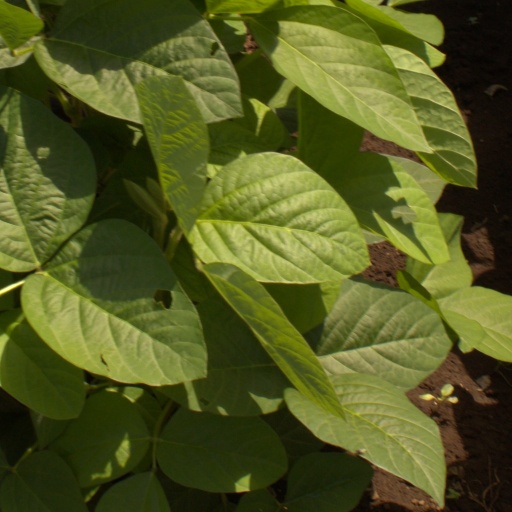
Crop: soybean